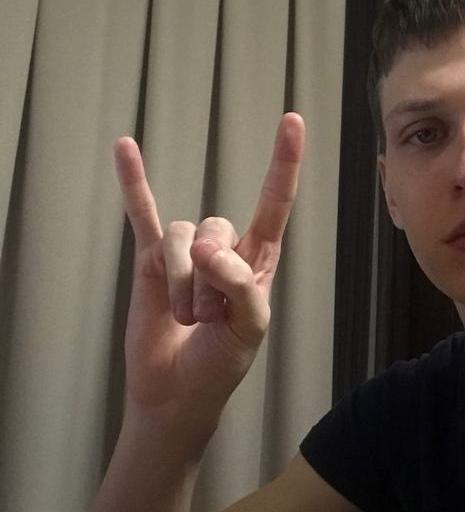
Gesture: rock